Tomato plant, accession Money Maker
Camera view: bottom (45 deg); turntable rotation: 30 degrees
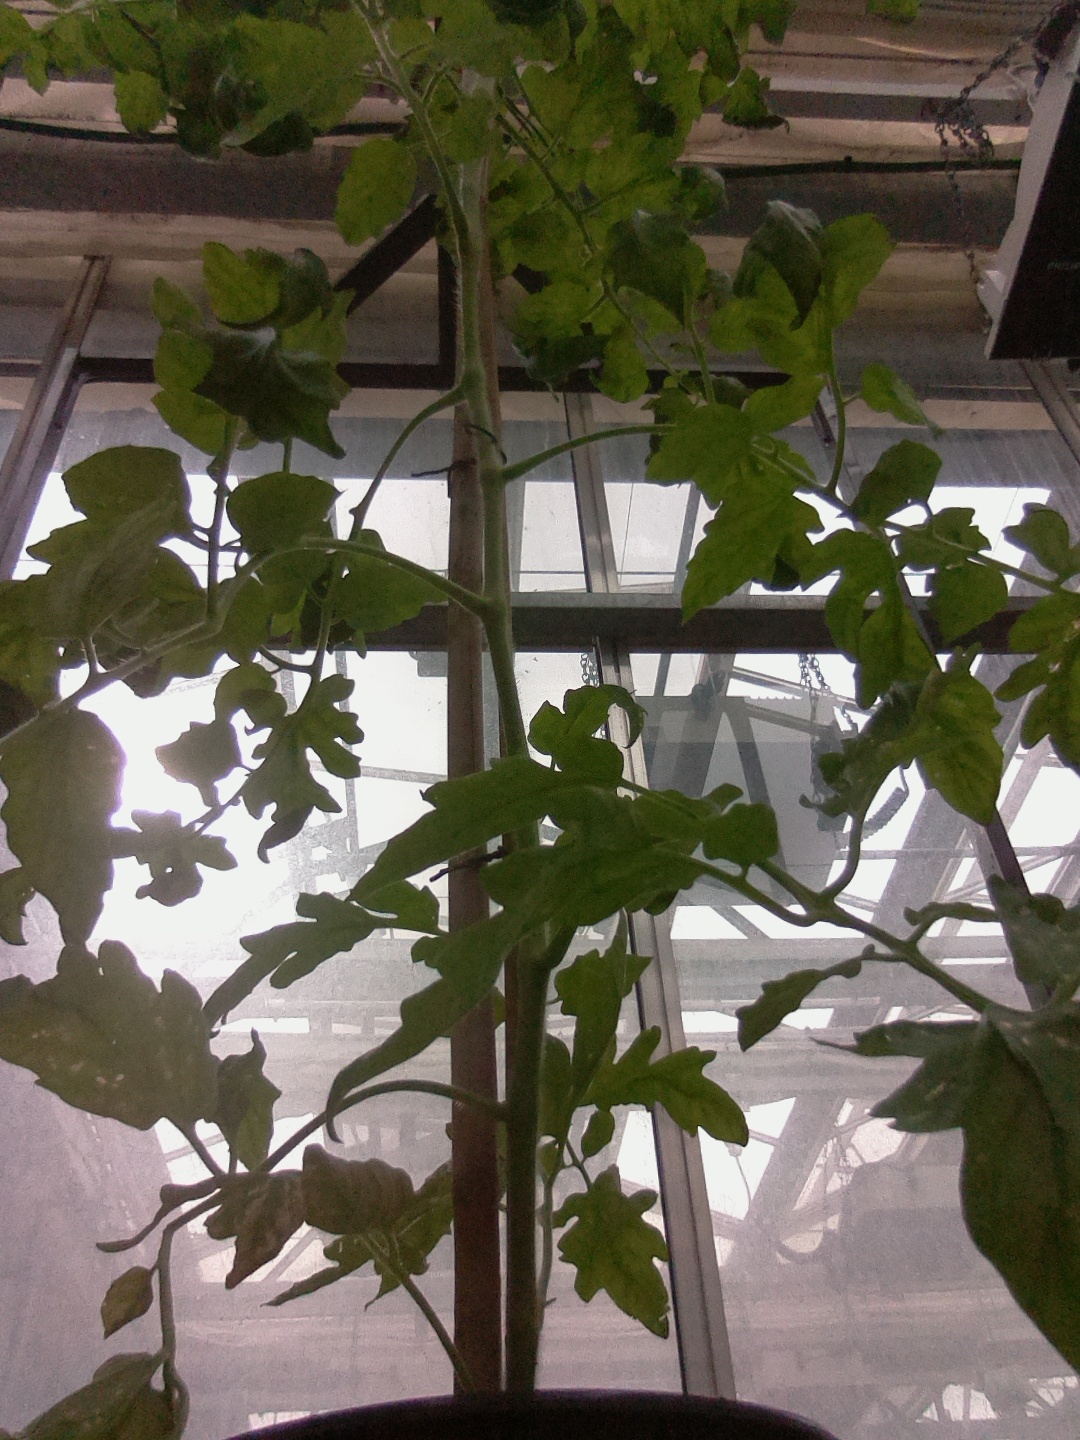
BBCH growth stage 72: 20%-30% of final fruit size